Alexander Francis Lydon

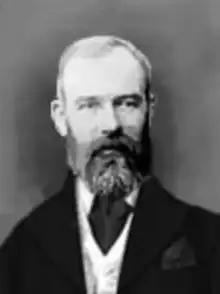

Alexander Francis Lydon (1836/1837 – 1917) was an Irish-born British watercolour artist, illustrator and engraver of natural history and landscapes. He worked for Benjamin Fawcett the printer, to whom he had been apprenticed from an early age. He collaborated on a large number of works with the Rev. Francis Orpen Morris who wrote the text.